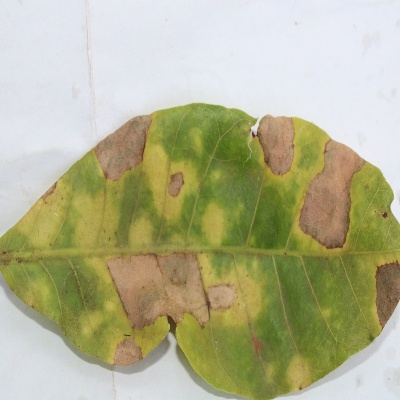
Crop: Cashew
Condition: anthracnose